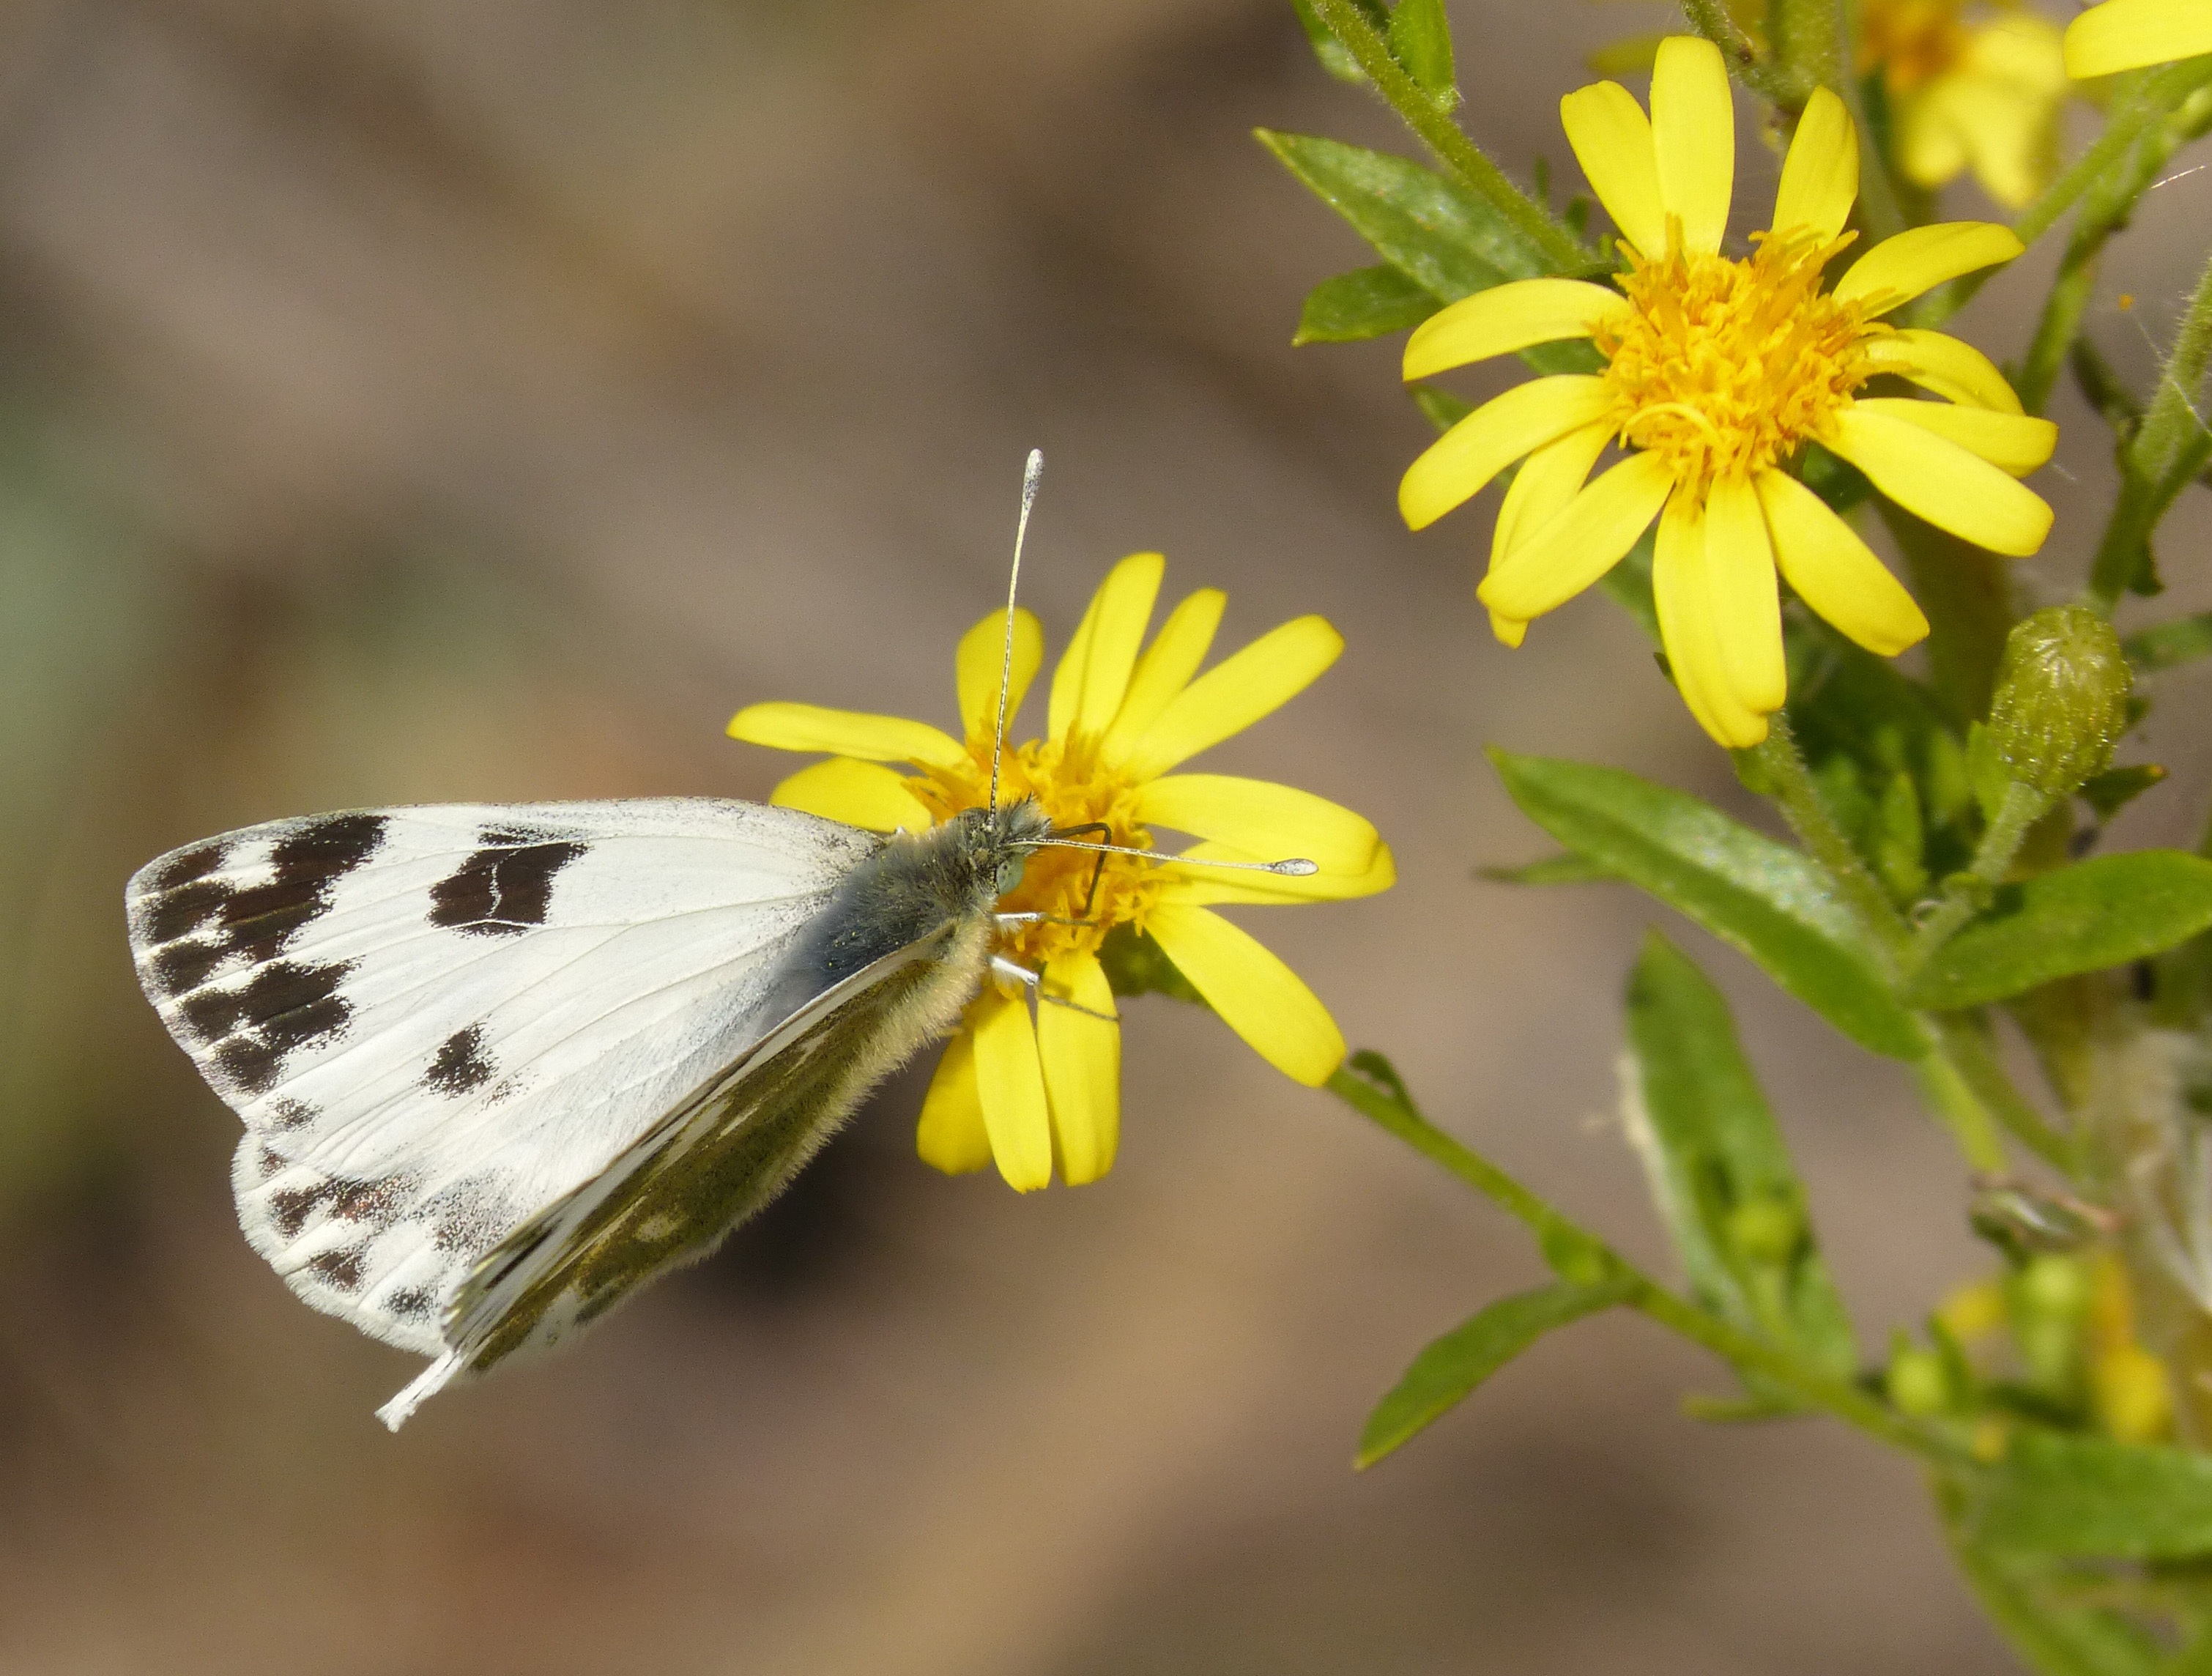
nature, black and white, plant, flower, petal, insect, botany, butterfly, yellow, flora, fauna, invertebrate, wildflower, close up, beauty, nectar, pieridae, macro photography, pollinator, moths and butterflies, lycaenid, colias